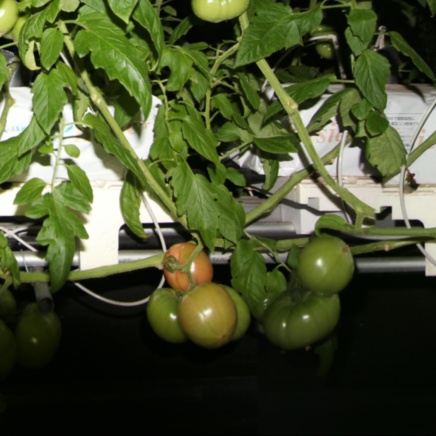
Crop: tomato